Rama V Bridge

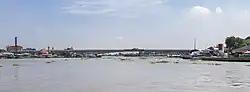

The Rama V Bridge is a bridge across the Chao Phraya River in Nonthaburi Province, Thailand. The bridge was named in the honour of King Chulalongkorn (Rama V). It is not related to Rama V Road in Dusit District, Bangkok.